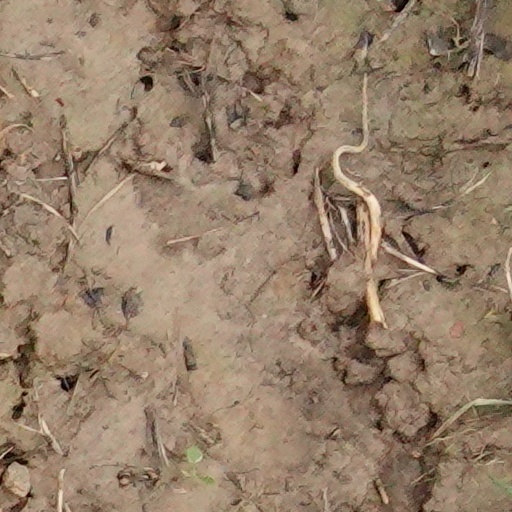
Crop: wheat